Benjamin Butler

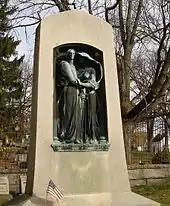
Butler's memorial at the Hildreth family cemetery in Lowell, Massachusetts

The Army of the James also included several regiments of United States Colored Troops. These troops saw combat in the Bermuda Hundred campaign (see below). At the Battle of Chaffin's Farm (sometimes also called the Battle of New Market Heights), the USCT troops performed extremely well. The 38th USCT defeated a more powerful force despite intense fire, heavy casualties, and terrain obstacles. Butler awarded the Medal of Honor to several men of the 38th USCT. He also ordered a special medal designed and struck, which was awarded to 200 African-American soldiers who had served with distinction in the engagement. This was later called the Butler Medal.